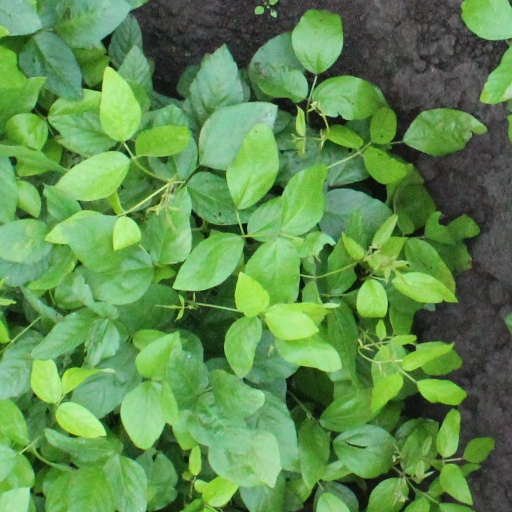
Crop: soybean